Missa brevis in B-flat

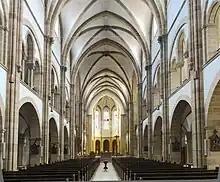
Interior of St. Maria where the mass was first performed

Tambling, a church musician and music pedagogue, was described as "a great believer in making church music accessible". He was commissioned to compose a mass for the 28th Diözesankirchenmusiktag of the Diocese of Speyer by its department of church music and the regional Cäcilienverband (DCV). The work, the Missa brevis in B, was first performed at the meeting of church musicians from all over the diocese on 28 September 2014 at St.Maria in Landau by around 1,400 singers. It was first published that year by Dr. J. Butz, with a dedication on the occasion of the 10th anniversary of the DCV to the church choirs of the diocese and bishops Karl-Heinz Wiesemann and Anton Schlembach.